Buddhism in Hong Kong

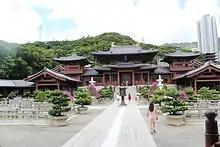
Main pavilions of the Chi Lin Nunnery.

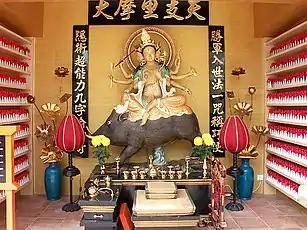
Statue of the goddess Marici, in an Esoteric Buddhist temple in Hong Kong.

Buddhism is a major religion in Hong Kong and has been greatly influential in the traditional culture of its populace. Among the most prominent Buddhist temples in the city there are the Chi Lin Nunnery in Diamond Hill, built in the Tang dynasty's architectural style; the Po Lin Monastery on Lantau Island, famous for the outdoor bronze statue, Tian Tan Buddha, which attracts a large number of visitors during the weekends and holidays.